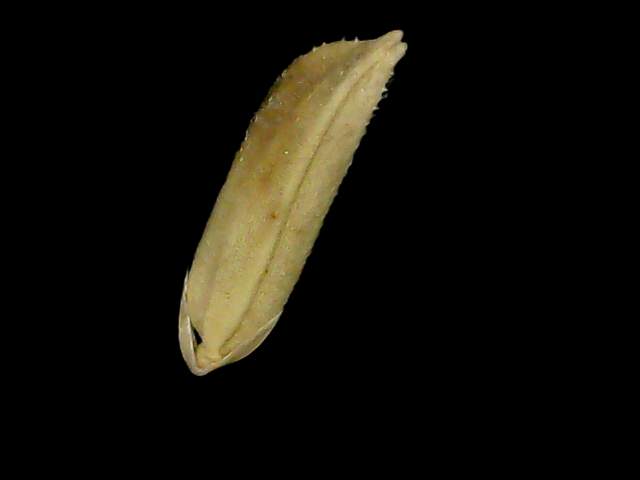
Rice variety: Bd75